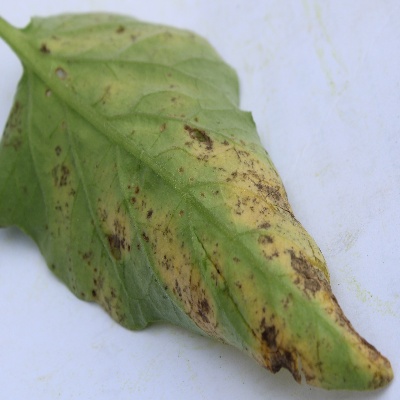
Crop: Tomato
Condition: verticulium wilt